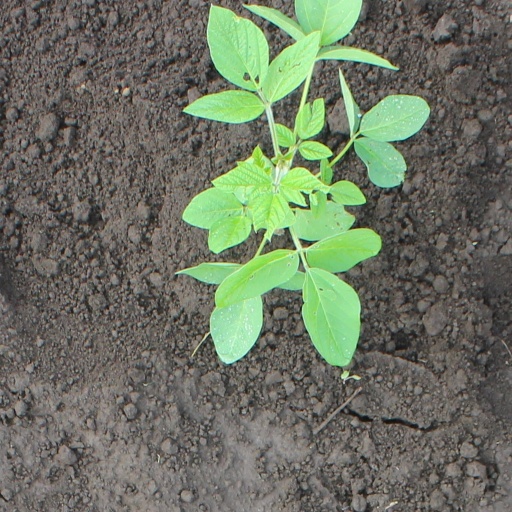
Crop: soybean